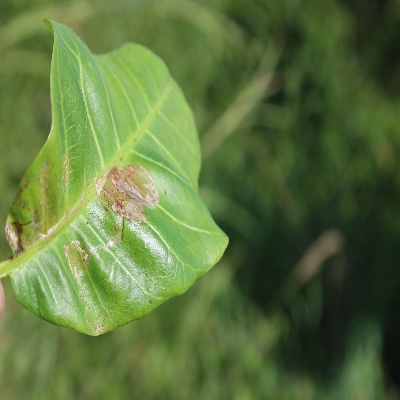
Crop: Cashew
Condition: leaf miner